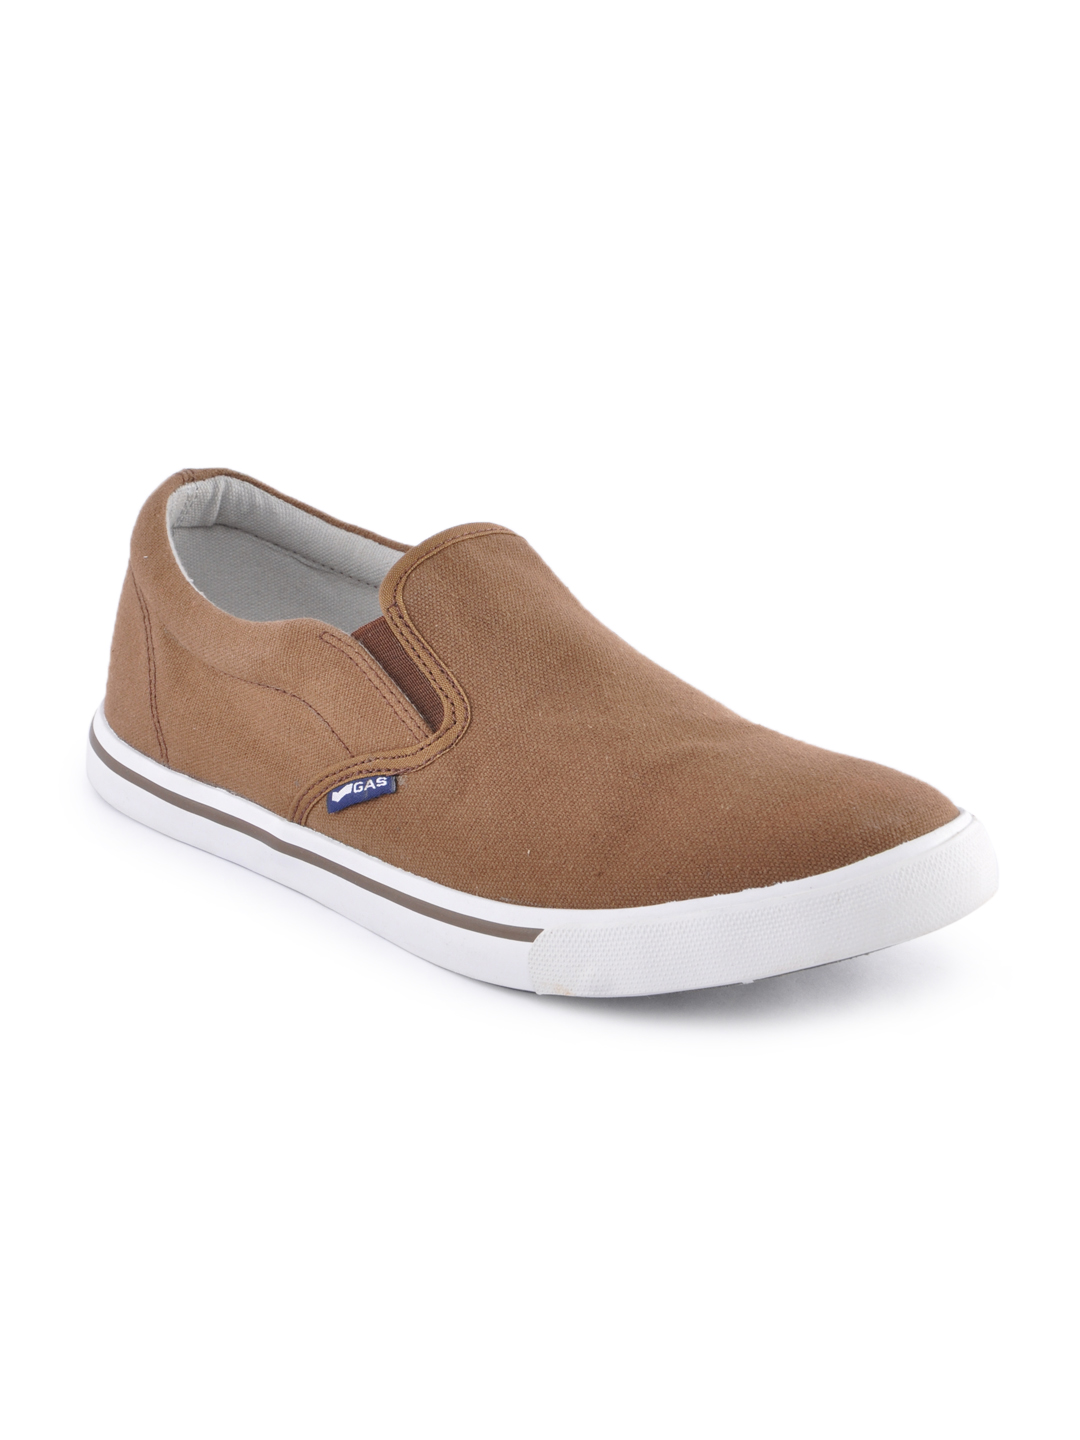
Gas Men Aishley Brown Casual Shoes
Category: Footwear / Shoes / Casual Shoes
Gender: Men
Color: Brown
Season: Summer 2013
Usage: Casual